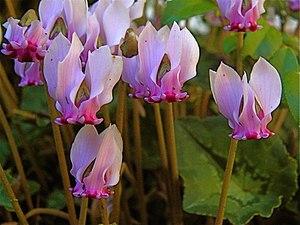
En botanique, les oreillettes, ou auricules, sont des appendices situés à la base du limbe d'une feuille ou d'une bractée embrassante, d'un pétale ou encore à la base du pétiole, de part et d'autre de la ligne d'insertion. Un organe pourvu d'oreillettes est dit « auriculé ».